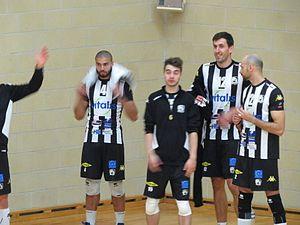
Match entre le Plessis-Robinson Volley-ball et le Stade poitevin volley beach - LBM - 13 novembre 2014 4:NGAPETH Swan 15:Artem Korovyanskyy 12:SABLJAK Matija 2:BRIZOLA DAMASCENO Rogerio
Le Stade Poitevin est un club omnisport français, fondé en 1900, et basé à Poitiers, dans la Vienne. Il est membre de la Fédération Française des Clubs Omnisports. Le club compte vingt-deux sections dont la plus connue est la section volley-ball, le Stade Poitevin Volley-Ball, qui évolue actuellement en Pro A suivie du Stade Poitevin Football Club. La section la plus ancienne étant celle du rugby.